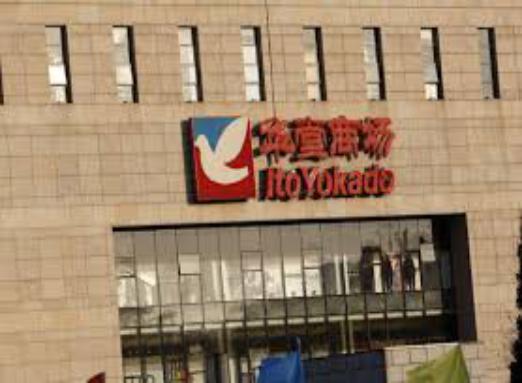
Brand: Ito-Yokado
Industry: Others